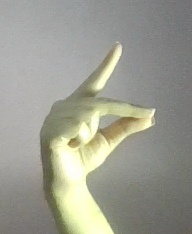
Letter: ta